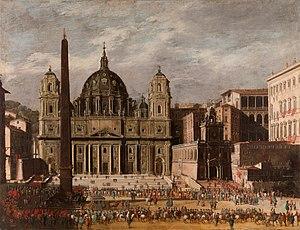
Fiori musicali est le titre d'un recueil de 47 pièces liturgiques pour l'orgue de Girolamo Frescobaldi, publié pour la première fois en 1635. Il comprend trois messes pour orgue et deux capriccios profanes. Ces œuvres avaient été composées d'après le Cæremoniale episcoporum jussu Clementis VIII, dit cérémonial de Clément VIII, et sorti par le Saint-Siège en 1600. Généralement considérées comme une des œuvres les plus accomplies de Frescobaldi, les Fiori musicali ont influencé les compositeurs postérieurs pendant au moins deux siècles. Johann Sebastian Bach les admirait et on en retrouve des parties dans le célèbre Gradus ad Parnassum, savant traité de contrepoint publié en 1725 par Johann Joseph Fux qui fit autorité jusqu'au XIXᵉ siècle.